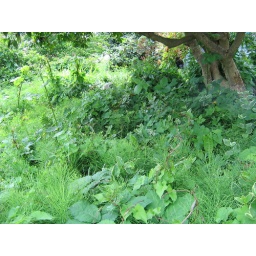
Perhaps someday we will be able to uncover Oscar (the stone tiger there in the middle).